Government Medical College, Bettiah

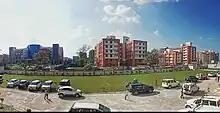
Government medical college bettiah

It is affiliated with Bihar University of Health Sciences. The first batch of the college started from year 2013. It has around 1200- 1400 patient flow per day. It was attached with MJK (Maharani Janki Kunwar) hospital which is nearly 100 years old and is the only government hospital and medical training centre of North Bihar. In present time it's named as GMCH BETTIAH.